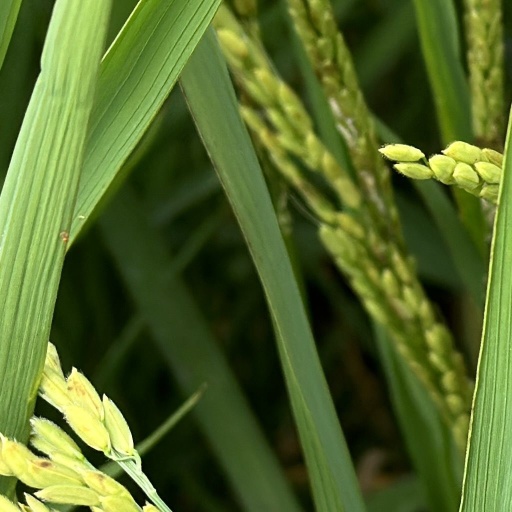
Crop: rice